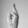
ASL letter: R